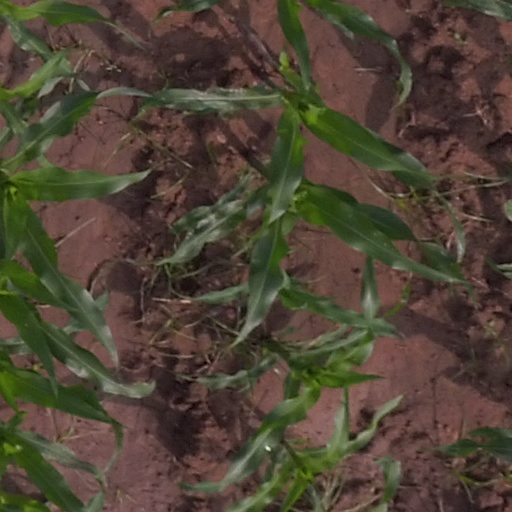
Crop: maize; corn